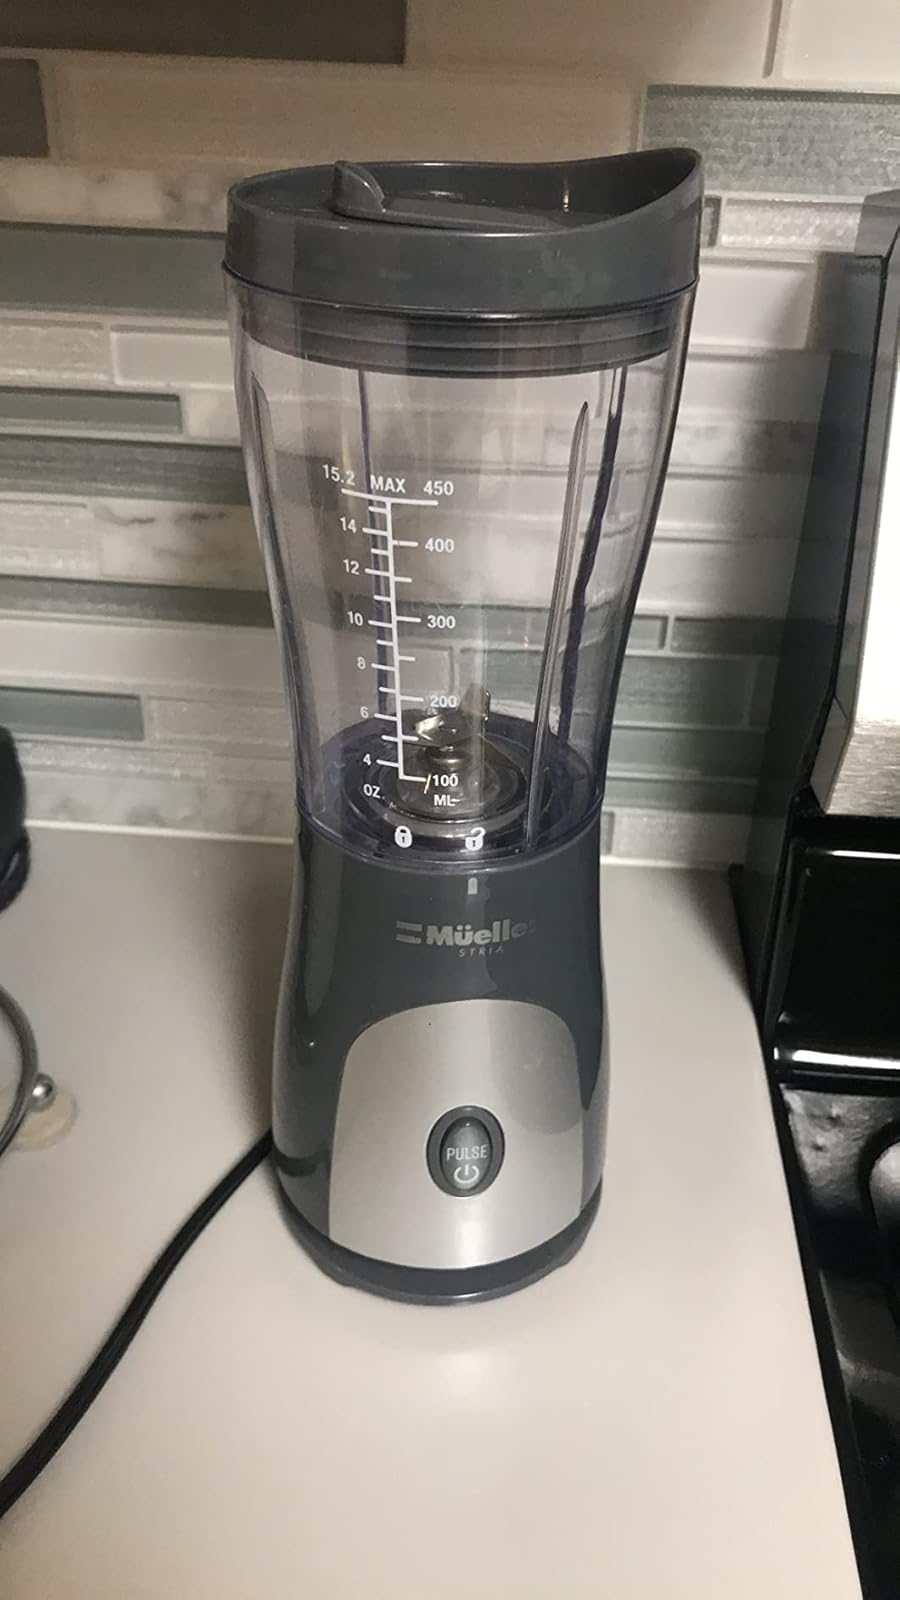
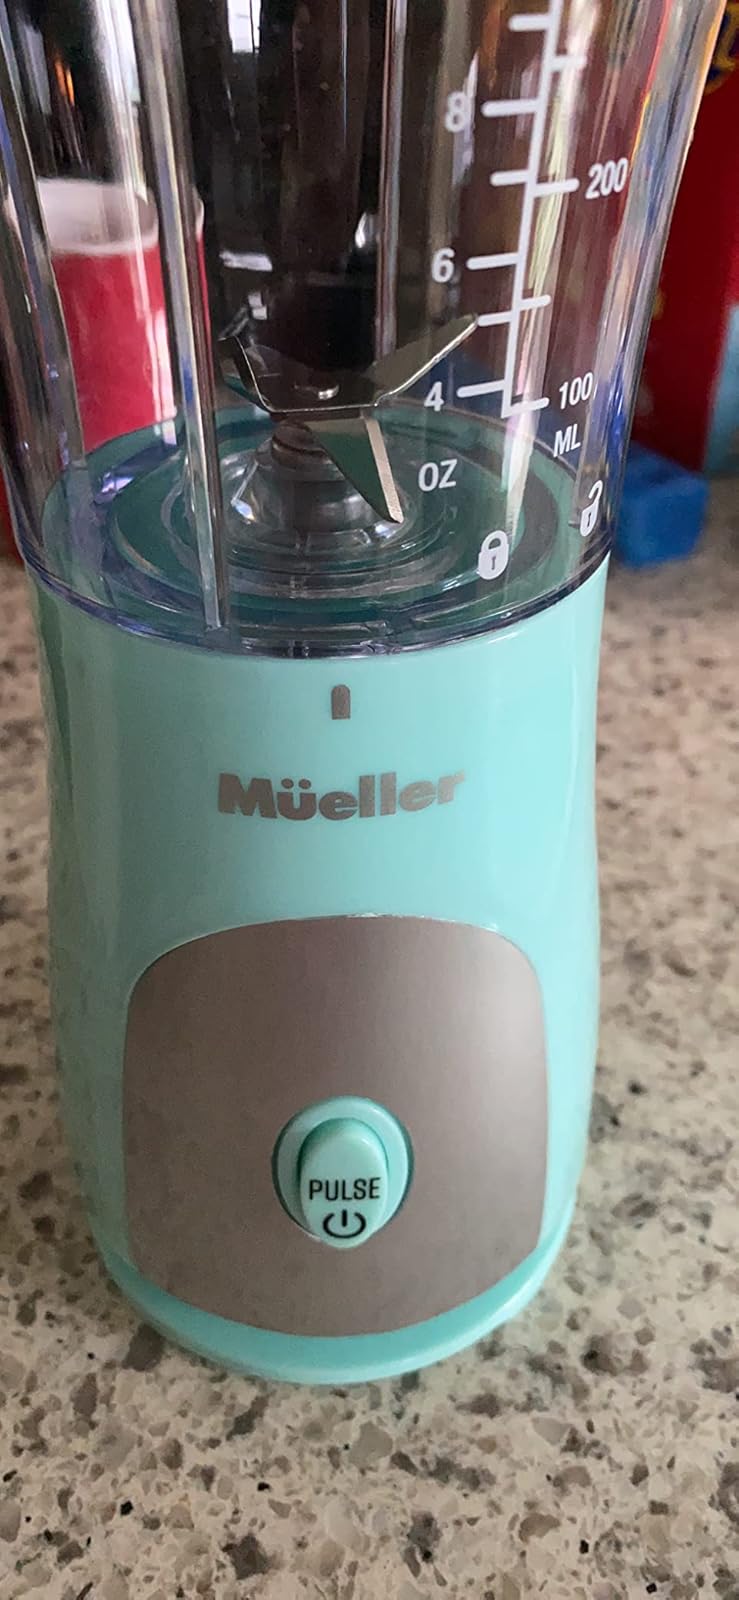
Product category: items_blender
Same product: no